Anthony Bowling

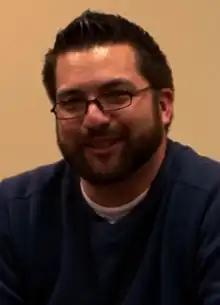
Bowling in 2016

Anthony Wesley Bowling (born December 23, 1982) is an American voice actor who has provided voices and directed for English-language versions of Japanese anime films and television series. Some of his major roles include Ukyo in Samurai 7, Shiro Ashiya / Alciel in "The Devil Is a Part-Timer!", Shin Fukuhara in "Baka and Test", Orito in "Is This a Zombie?", Aoi Torisaki in "Absolute Duo", and Junichiro Kagami, the title character in "Ultimate Otaku Teacher".